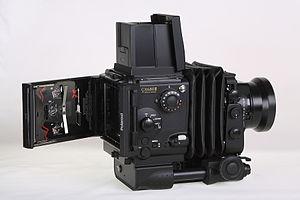
Polaroid Corporation est une multinationale d'origine américaine d'abord spécialisée dans la fabrication de lunettes de soleil à verres polarisants puis d'appareils photographiques à développement instantané.